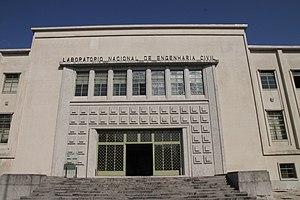
Le Laboratório Nacional de Engenharia Civil ou LNEC, est un établissement public portugais de recherche et développement en génie civil, basé à Lisbonne et fondé en 1946.